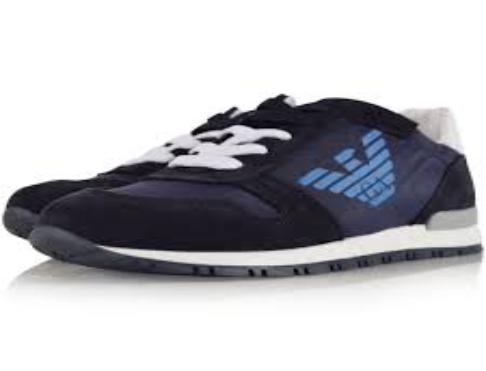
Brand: Armani Junior
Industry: Clothes